Hunting Flies (2016 film)

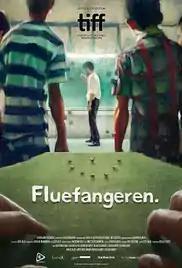
Film poster

Hunting Flies ("Fluefangeren") is a 2016 Norwegian drama film directed and written by Izer Aliu.